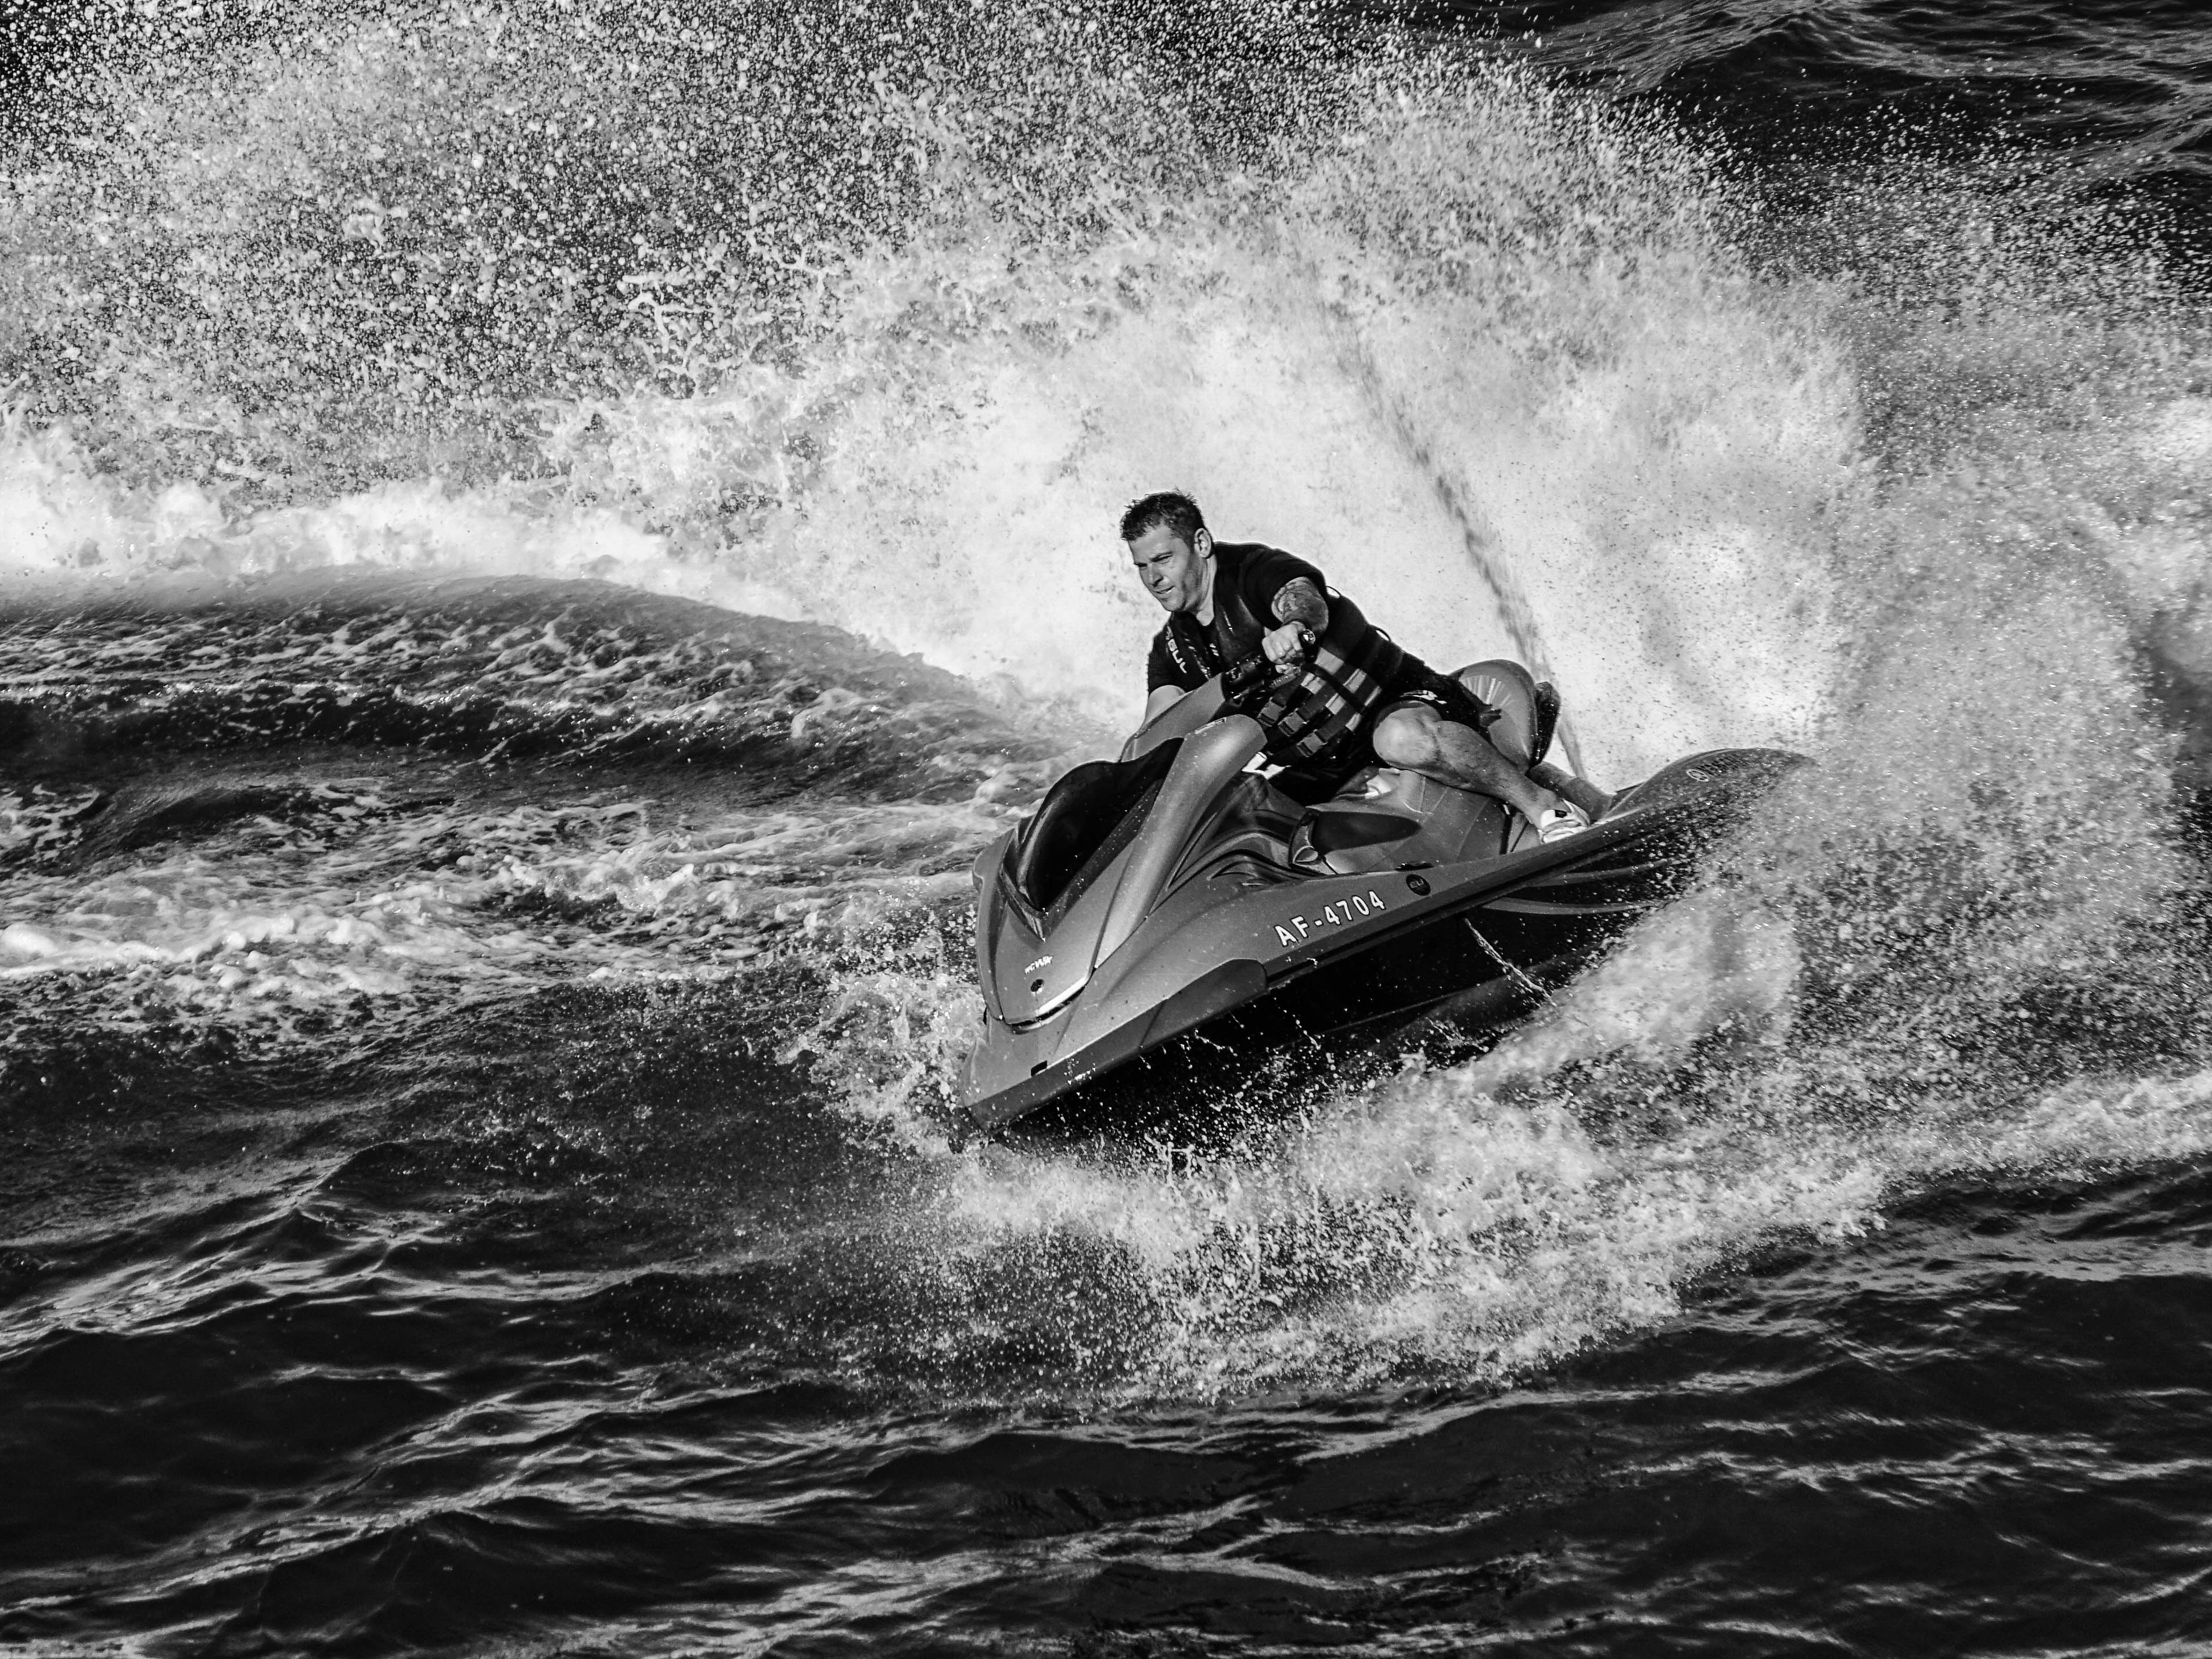
black and white, wave, recreation, vehicle, rapid, monochrome, extreme sport, sports, boating, watercraft, motorsport, bruges, water sport, jet ski, monochrome photography, outdoor recreation, watercraft rowing, powerboating, personal water craft